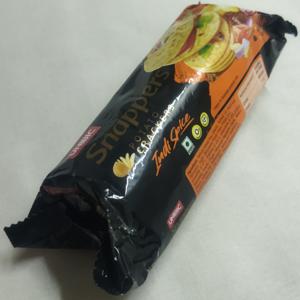
Label: plastics